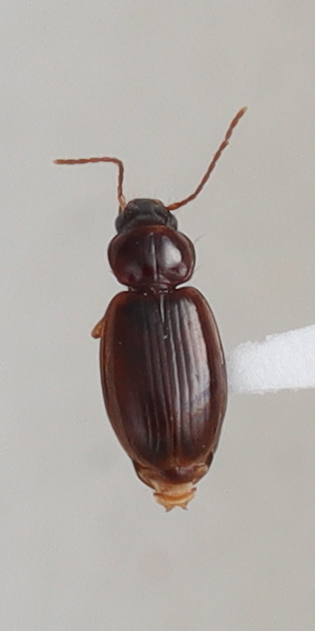
Scientific name: Trechus obtusus
Plot: 3
Trap: S
Collected: 20190828